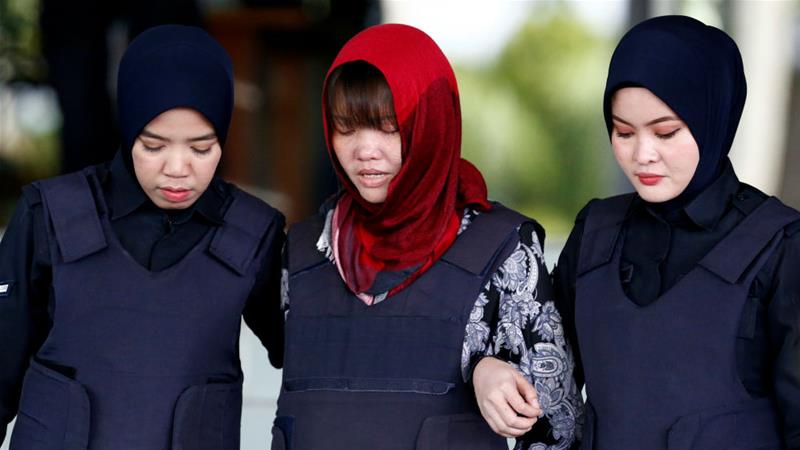
Gender: women